Butter (song)

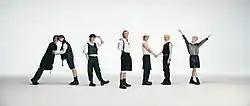

The music video for "Butter" was preceded by a 23-second long video teaser published to Hybe Labels's official YouTube channel on May 18. The short monochromatic clip showed BTS dressed in "disco-inspired" suits "with shoulder pads, glitter, and satin galore", standing motionless in a line, while "a groovy percussion ensemble played in the background". The sound then "switched to a delightful Eighties-inspired, synth-bass fusion". The band matched the beat of the "throbbing, bass-heavy dance groove" with synchronized head tilts. The clip ended with a shot of a stack of syrup-covered pancakes with a square of butter on top. "Billboard" described the teaser's "funky beat" as "reminiscent of Queen's 'Another One Bites the Dust'". "Rolling Stone India" also noted the teaser's "strong sonic correlation" to the Queen song. The video teaser accumulated over 26 million views in its first 24 hours and surpassed 35 million views shortly afterwards.